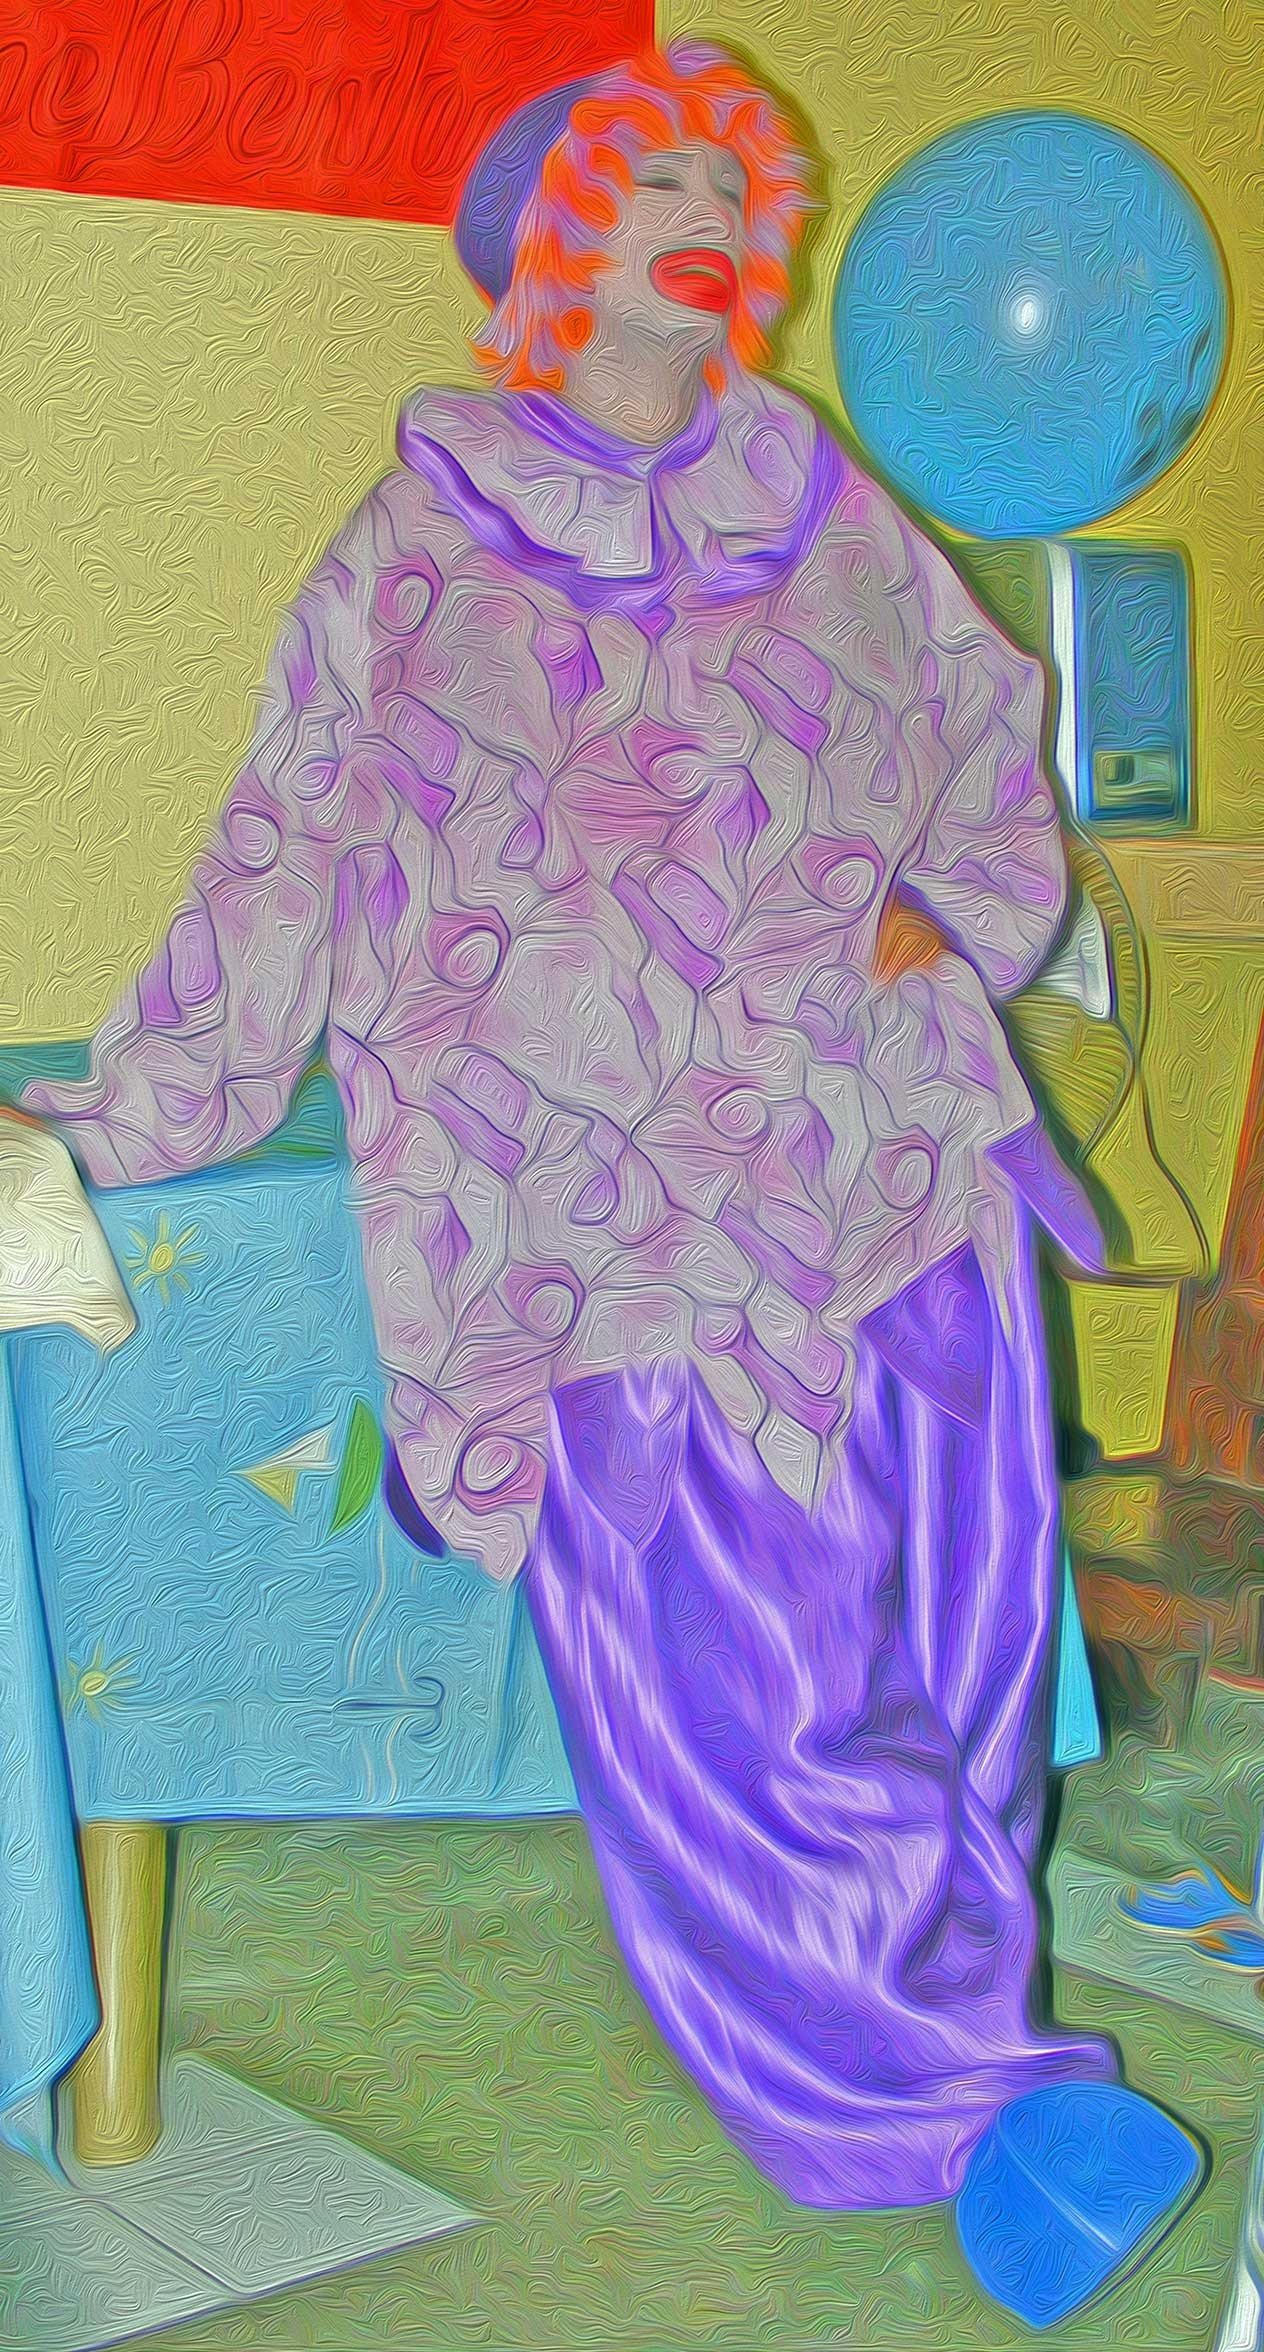
color, painting, clown, pants, art, colors, drawing, illustration, child art